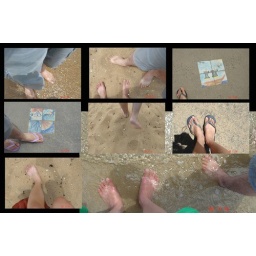
Mosaic of feet in sand or water (black)